Hagen

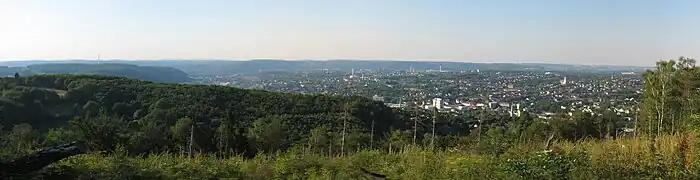
Panoramic view of Hagen (taken from urban forest of Hagen)

In reaction to the Kapp Putsch in March 1920, when rightists tried to overthrow the elected government and set up an authoritarian regime, tens of thousands of leftist workers in the Ruhr Valley, Germany's most important industrial area, used the opportunity for a revolutionary uprising from the Left. In the Ruhr uprising of 13 March – 2 April 1920, the 50,000-man Ruhr Red Army took control of the industrial district. Government and paramilitary forces were ordered against the workers, suppressing the uprising, and killing an estimated 1,000 workers. A memorial to the uprising was installed in Hagen.